Iraklis Patikas

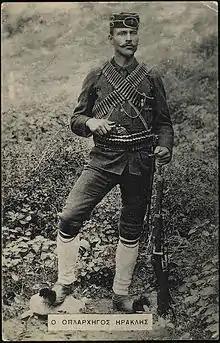
Patikas c. 1904-1908

Iraklis Patikas (Greek: Ηρακλής Πατίκας), known as well with his nickname Kapetan Iraklis, was a significant Greek chieftain of the Macedonian Struggle.